Perry Expedition

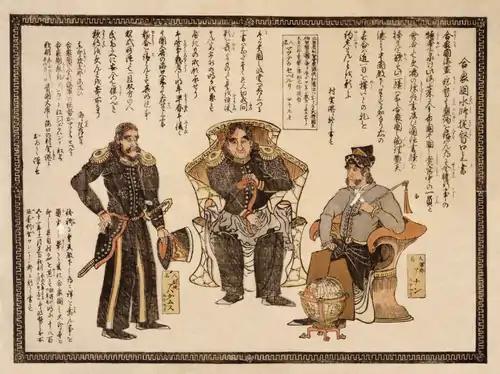
A Japanese woodblock print of Perry (center) and other high-ranking American seamen.

Perry chose the black-hulled paddle-wheeled "Mississippi" as his flagship, and cleared Hampton Roads, Virginia on November 24, 1852. Perry made port calls at Madeira (December 11–15), St Helena (January 10–11), Cape Town (January 24 – February 3), Mauritius (February 18–28), Ceylon (March 10–15), Singapore (March 25–29), and Macao and Hong Kong (April 7–28). There he met with American-born Sinologist Samuel Wells Williams (who had been to Japan with the "Morrison" in 1837), who provided Chinese-language translations of Perry's official letters, and rendezvoused with "Plymouth" and "Saratoga". He continued to Shanghai (May 4–17), where he met with the Dutch-born American diplomat Anton L. C. Portman, who translated his official letters into the Dutch language, and rendezvoused with "Susquehanna".